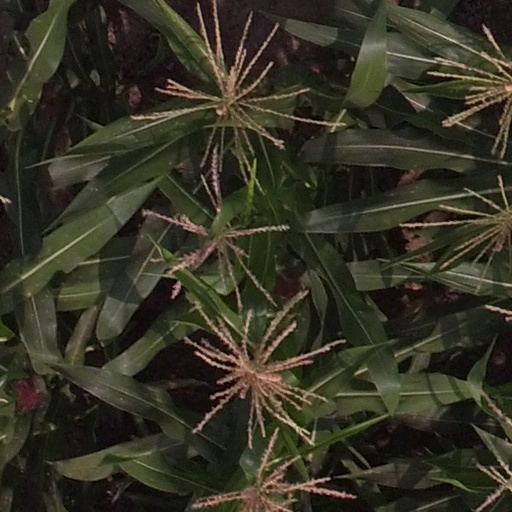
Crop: maize; corn